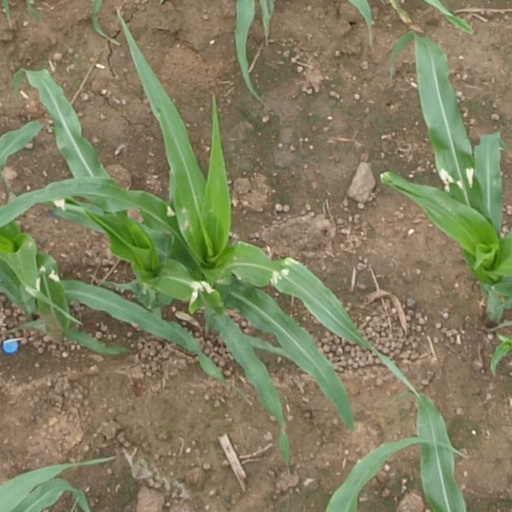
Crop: maize; corn